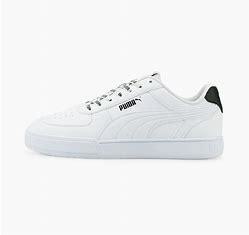
Brand: Puma
Model: Caven